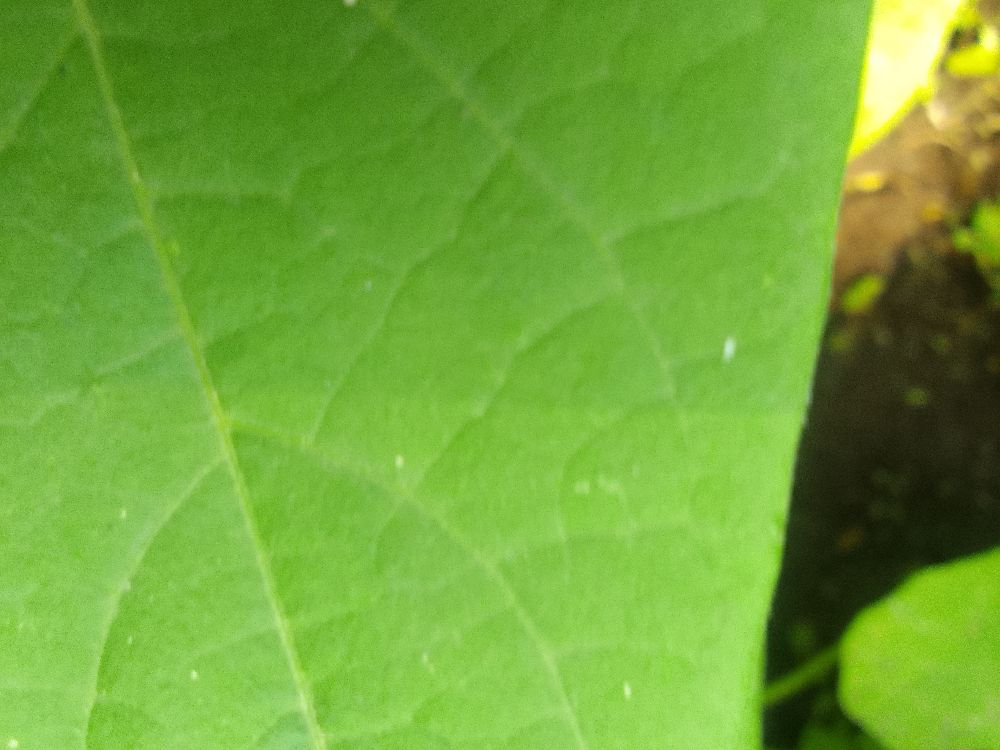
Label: healthy